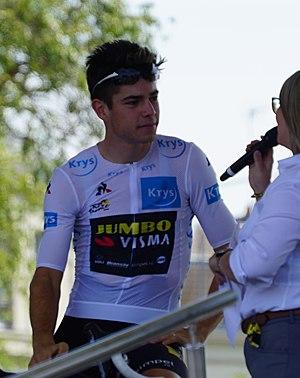
signature avant le départ de l'étape 4.
Wout van Aert est un coureur cycliste belge, membre de l'équipe Jumbo-Visma. Spécialisé en cyclo-cross, il est triple champion du monde de cyclo-cross en 2016, 2017 et 2018. Sur route, il a été champion de Belgique du contre-la-montre en 2019 et 2020. L'année 2020 le voit également gagner les Strade Bianche et Milan-San Remo.